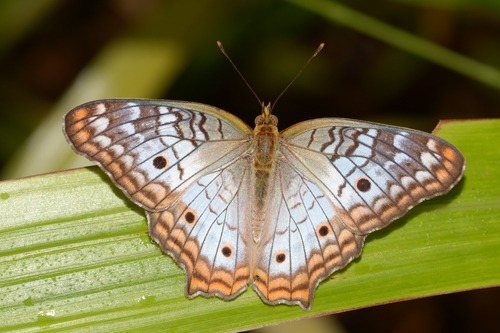
Scientific name: Anartia jatrophae
Common name: White peacock
Family: Nymphalidae
Order: Lepidoptera
Pollinator type: Primary pollinator
Habitat: Gardens, parks, and open areas
Geographic range: Southern United States to Argentina
Conservation status: Least Concern